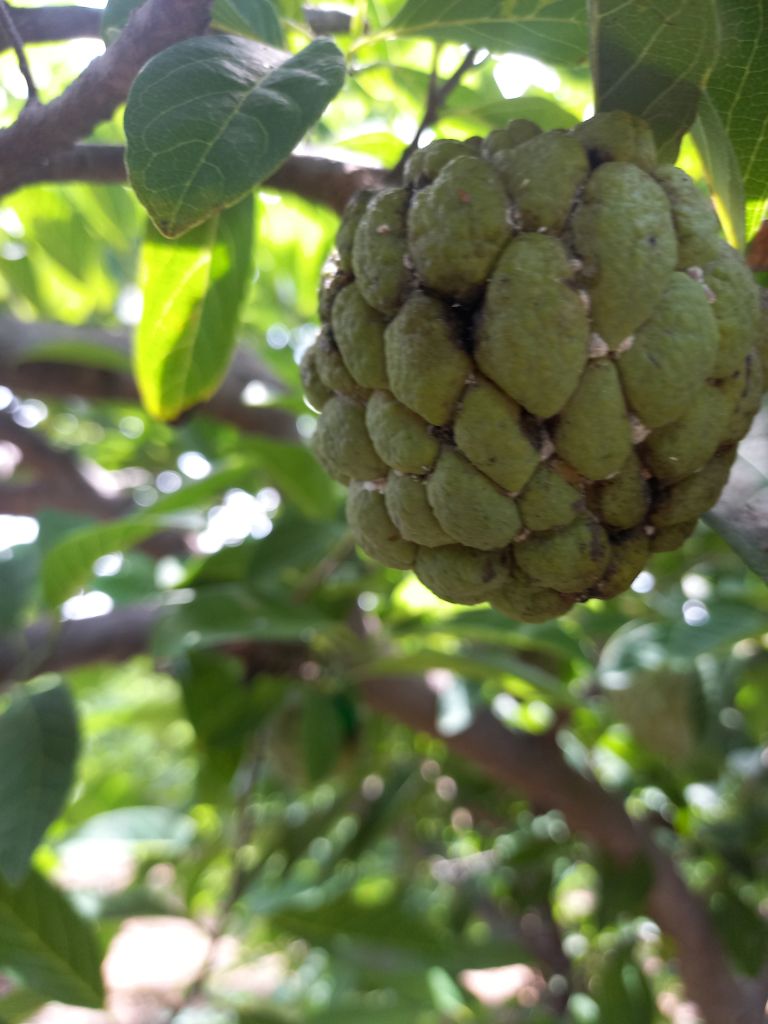
Disease label: Athracnose